Shokken

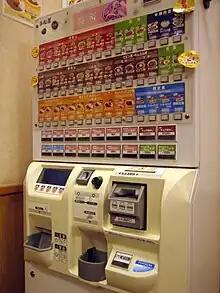
A "shokken" machine at a Matsuya restaurant

Shokken (食券 "food ticket") are a type of Japanese ticket machine/vending machine, usually used at restaurants for ordering food.